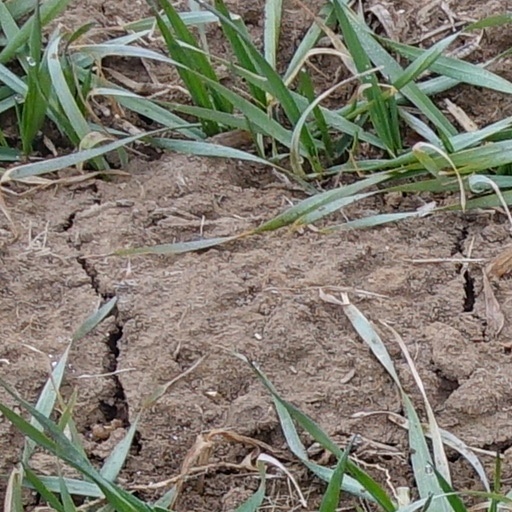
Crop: wheat